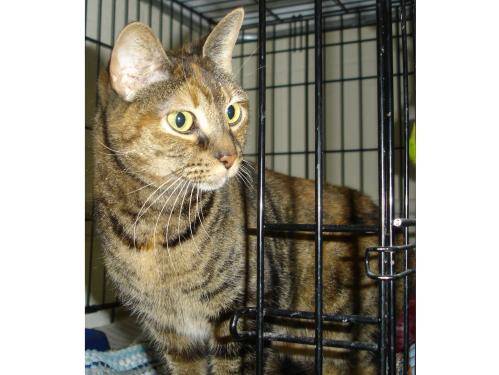
Label: cat